List of ice cream varieties by country

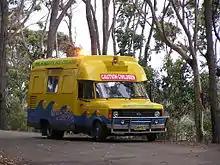
An ice cream van at Batemans Bay, New South Wales, Australia

Per capita, Australians and New Zealanders are among the leading ice cream consumers in the world, eating 18 litres and 20 litres each per year respectively, behind the United States where people eat 23 litres each per year.